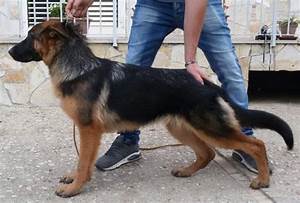
Label: dog